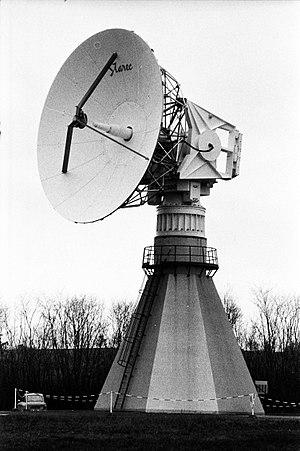
Site du CNES (Centre National d'Etudes Spatiales). 11 mars 1985. Vue d'ensemble de l'Antenne 8GH2. Cliché pris le jour où le satellite Spot 1 subit toutes une série de tests aux vibrations (visite des locaux et installations). Observation: Satellite Spot 1
La bande X est une plage de fréquences d'onde radio dite 'SHF' située aux alentours de 10 gigahertz, utilisée pour les télécommunications et la radio.